Allegheny River

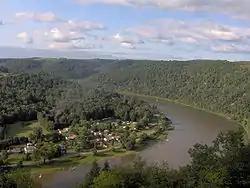
Much of the Allegheny River's course is through hilly woodlands.

The Allegheny River rises in north central Pennsylvania, on Cobb Hill in Allegany Township in north central Potter County, south of the New York–Pennsylvania border and a few miles northwest of the eastern triple divide. The stream flows south and passes under Pennsylvania Route 49 11 miles northeast of Coudersport where a historical marker that declares the start of the river is located. Cobb Hill is about a mile north. The stream flows southwest paralleling Route 49 to Coudersport.